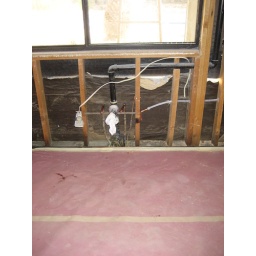
water lines in kitchen